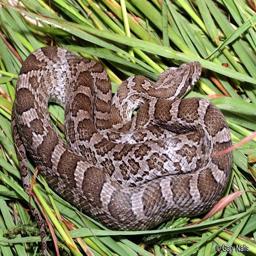
Animal: snakes